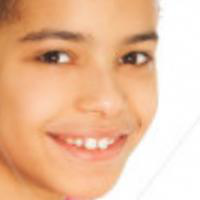
Age group: age 01-10